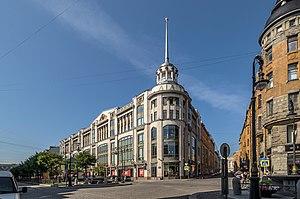
DLT est un grand magasin de Saint-Pétersbourg, en Russie, rouvert au milieu de l'année 2012 après une rénovation majeure, comme branche de la chaîne TsUM. DLT est situé 21-23 rue Bolshaya Konyushennaya, juste au nord de la perspective Nevski.